Tokelau

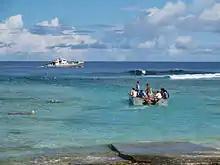
A barge leaves the landing ramp in Nukunonu to collect cargo and passengers from the MV "Tokelau".

Due to its small size, Tokelau is unaffiliated to most international sports organisations, and rarely takes part in international events. The only significant international competition Tokelau takes part in is the Pacific Games. Tokelau won its first-ever gold medals at the 2007 Pacific Games in Apia, winning a total of five medals (three gold, a silver and a bronze), all in lawn bowls, and finishing 12th (out of 22) on the overall medal table. This included two gold medals for Violina Linda Pedro (in the women's pairs and the women's singles), making her Tokelau's most successful individual athlete to date.